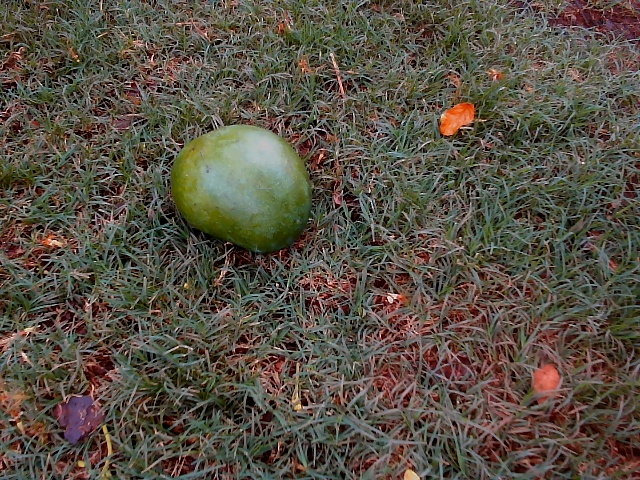
Label: Raw_Mango